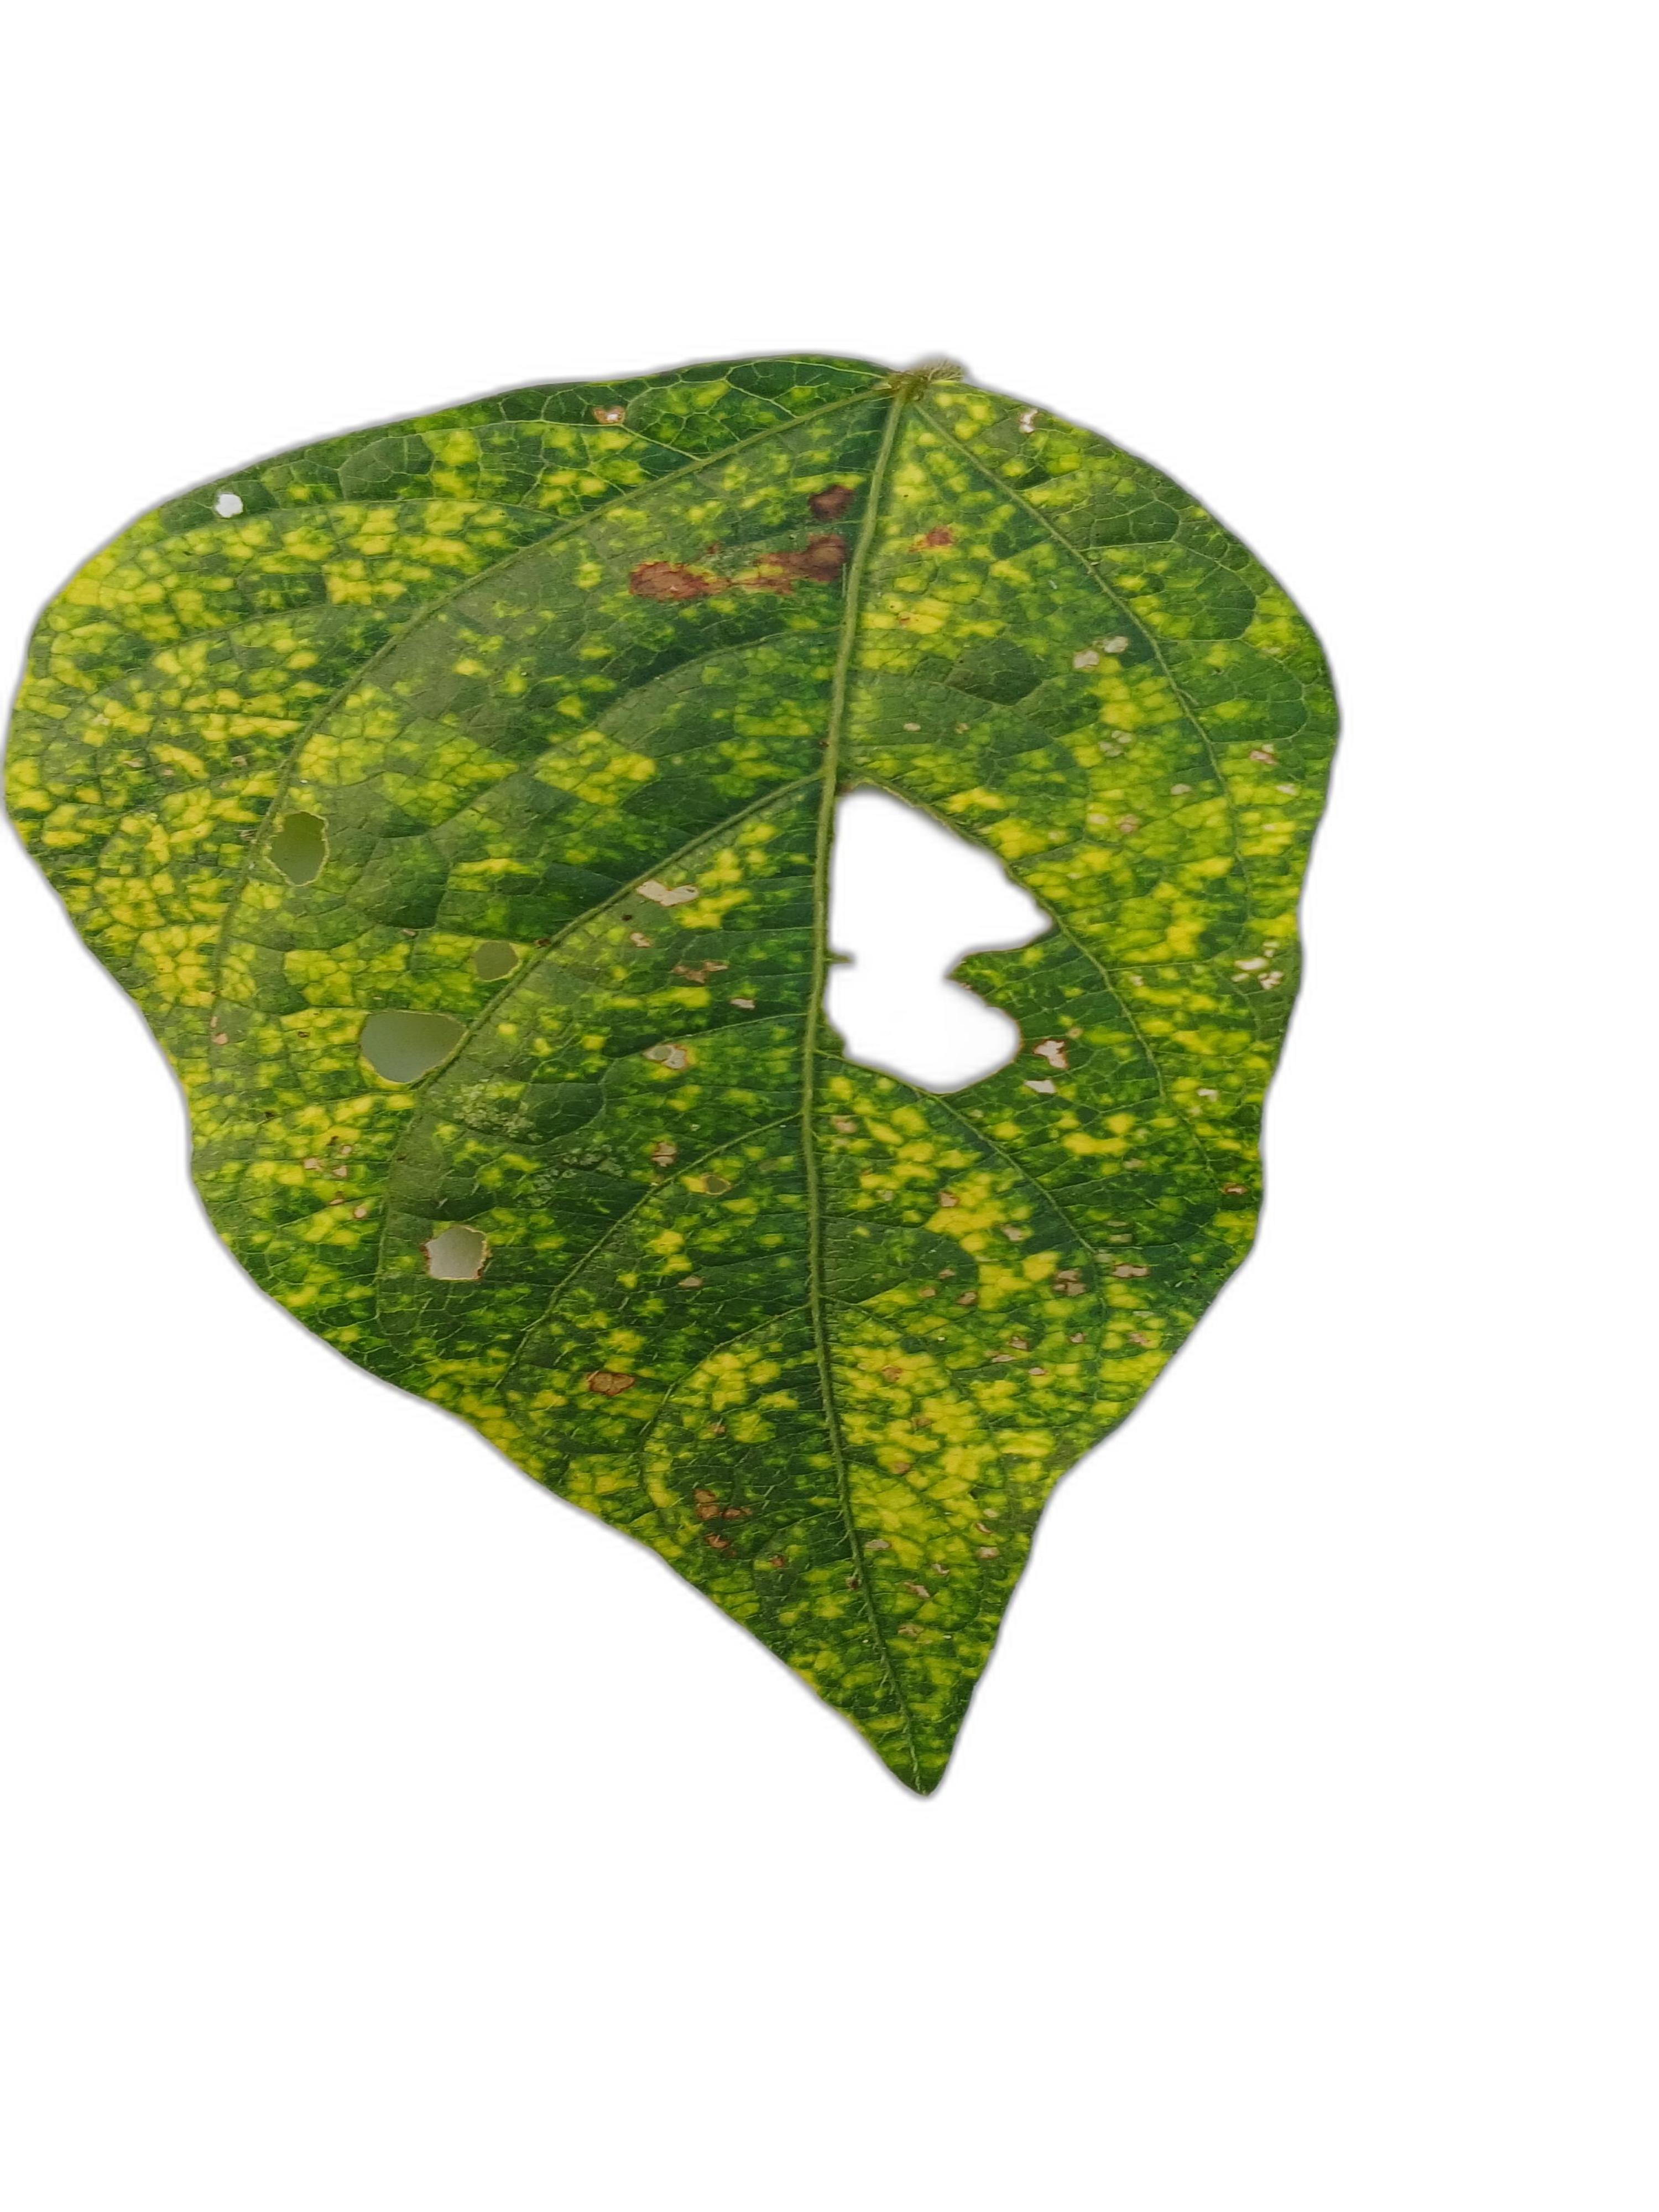
Label: Yellow Mosaic